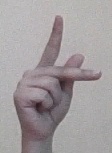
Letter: dha